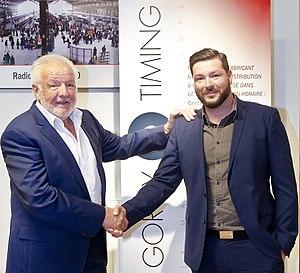
Maurice et Nicolas Gorgy
Maurice Gorgy est né à Grenoble le 18 juillet 1942. Fils d'horloger, il est le fondateur et le président de Gorgy Timing. Il est marié et père de deux enfants qui travaillent dans l’entreprise familiale.